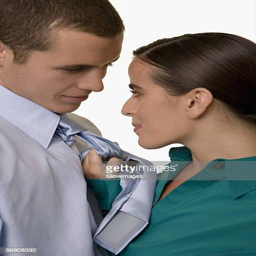
close - up of a businesswoman pulling a businessman 's tie